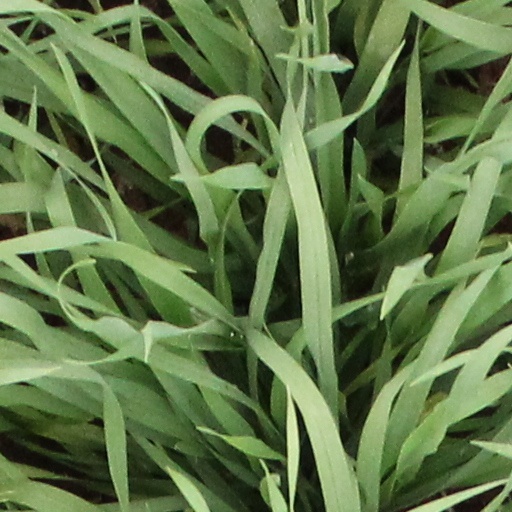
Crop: wheat